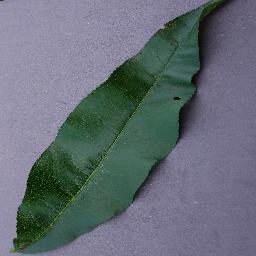
Label: Peach___Bacterial_spot